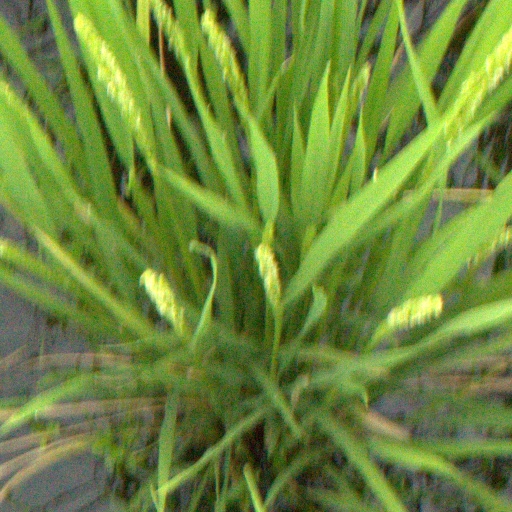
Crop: rice